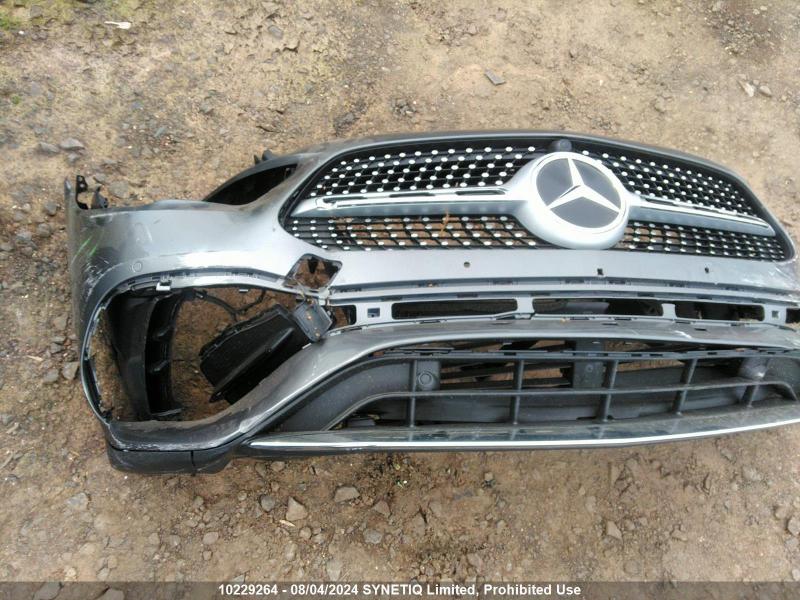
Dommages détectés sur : pare-choc avant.
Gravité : mineur